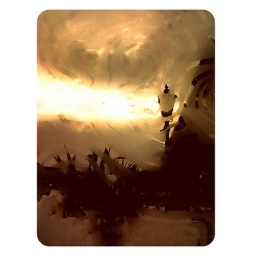
patterns in the car window :')